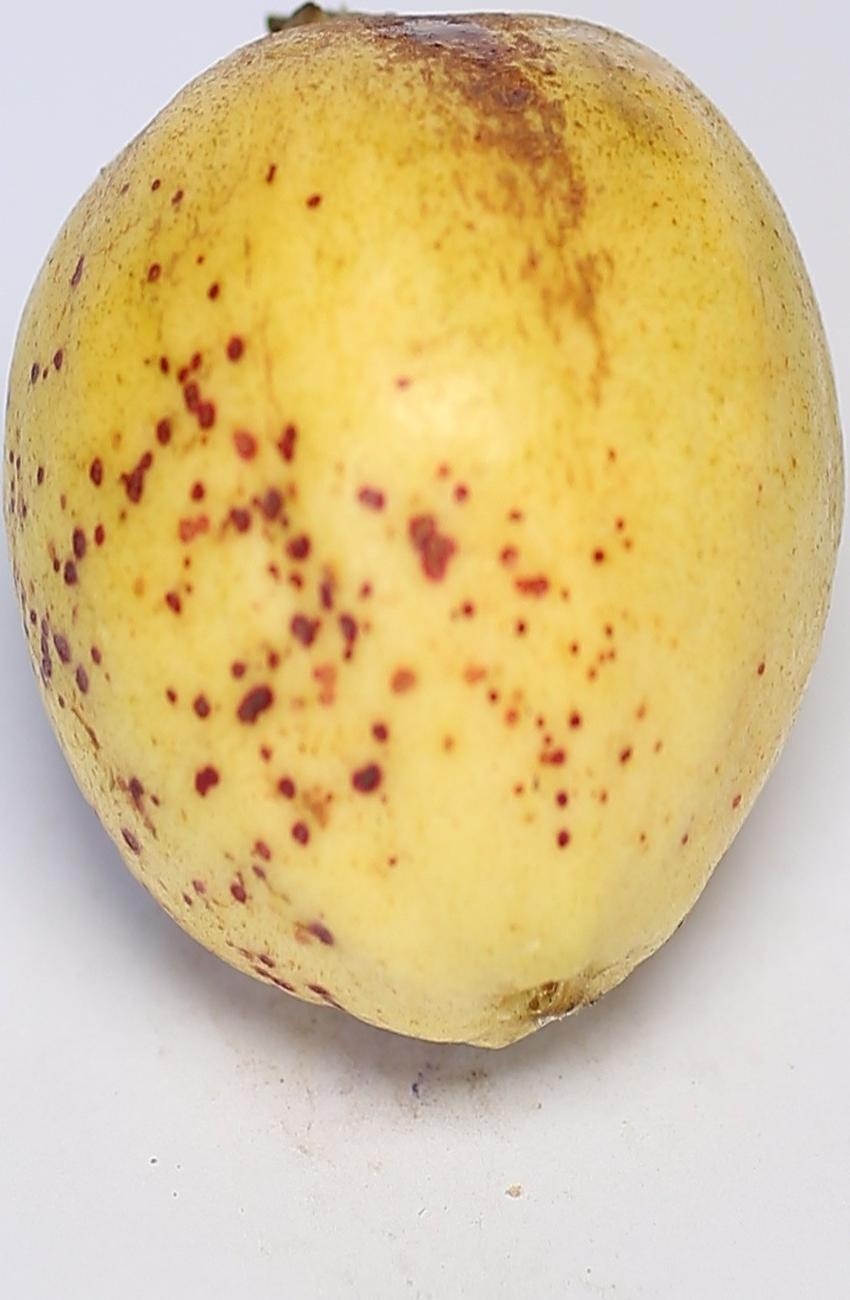
Maturity: ripe
Variety: riyali